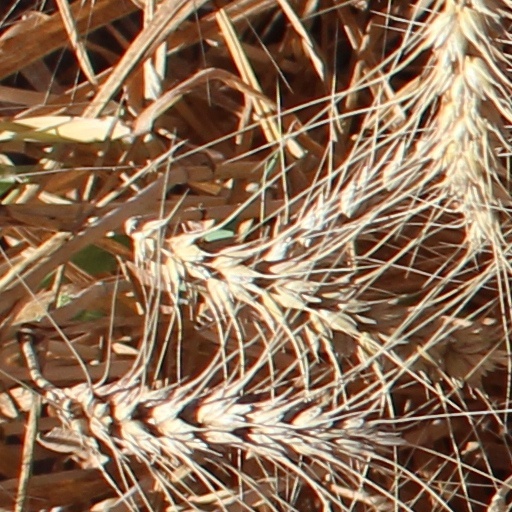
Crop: wheat